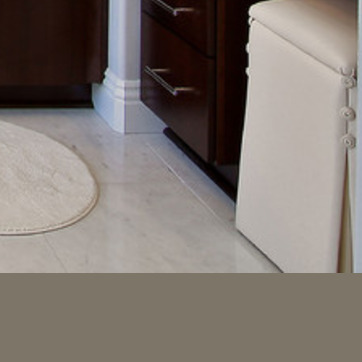
Material: tile